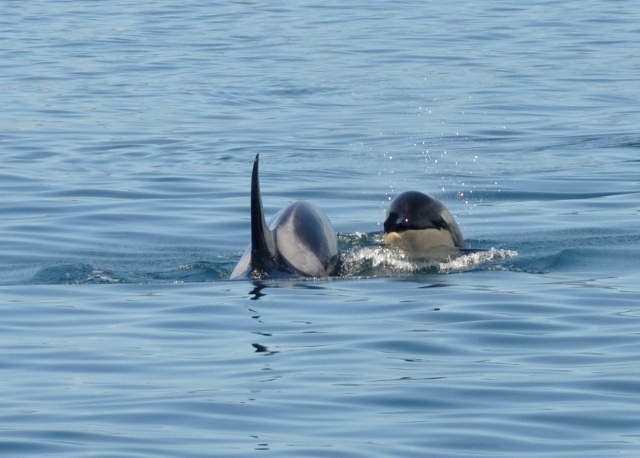
Label: not_food